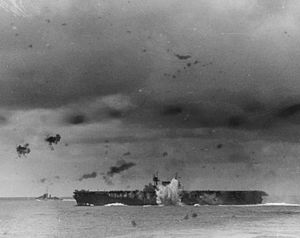
Stillehavskrigen / Krigens forløb / 1942 / Guadalcanal og andre operationer i årets løb
Det amerikanske hangarskib USS Enterprise bliver nær ramt under slaget om Santa-Cruz-øerne
Stillehavskrigen er en samlet betegnelse for de krige, der opstod som et resultat af Japans ekspansionspolitik i 1930'erne og 1940'erne. Stillehavskrigen foregik dels i Kina og Sydøstasien, dels i store dele af Stillehavsområdet. Fra 1941 blev krigen en del af 2. verdenskrig.